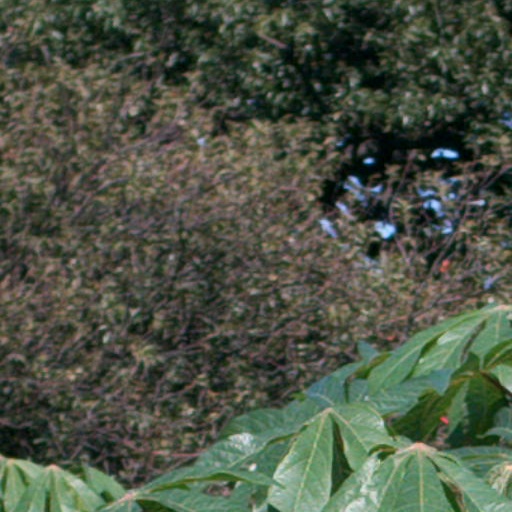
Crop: cassava